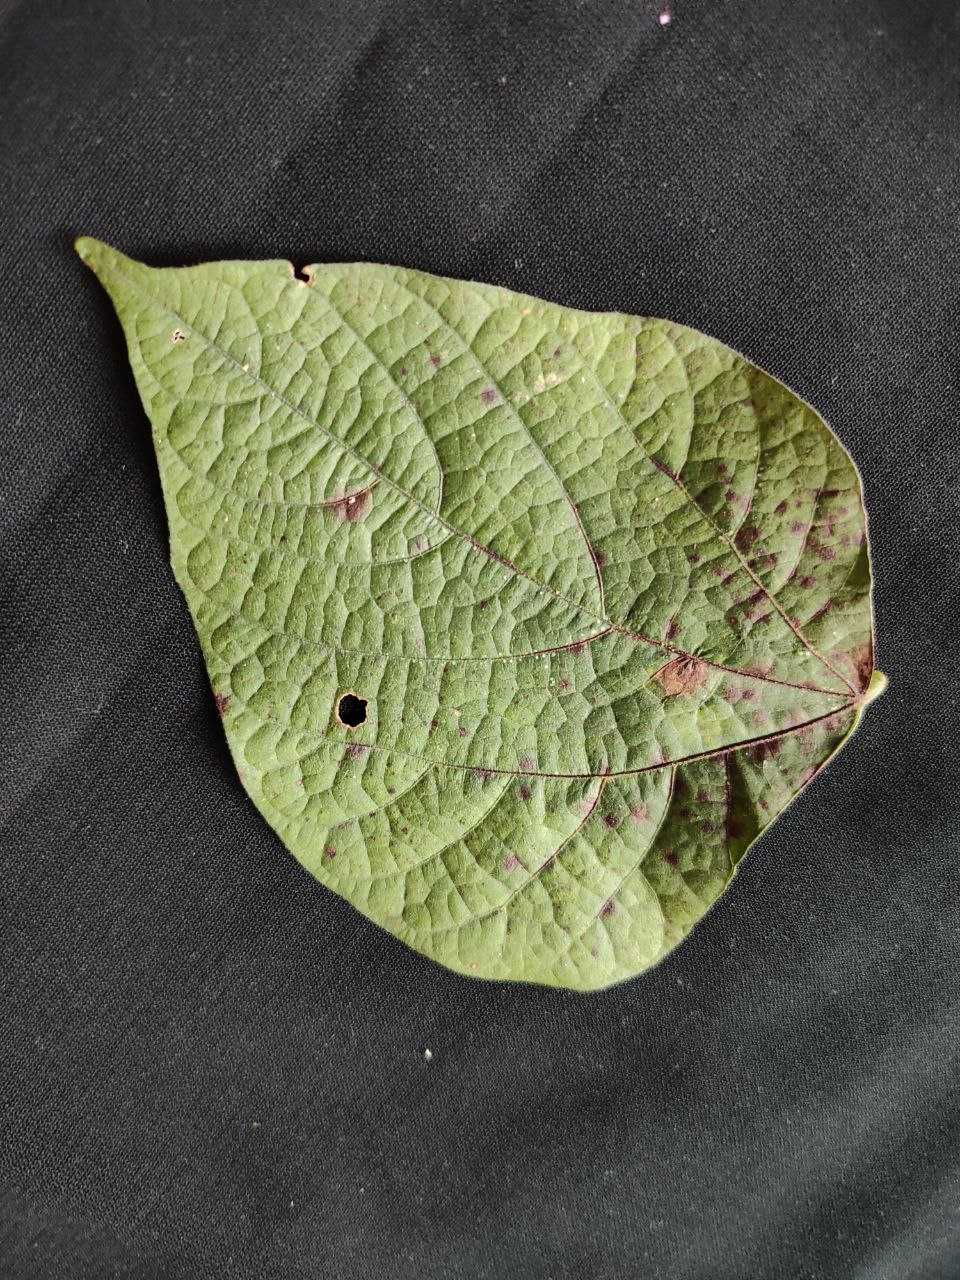
Crop: bean
Leaf condition: Rust